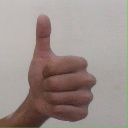
अक्षर: थ